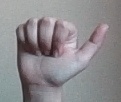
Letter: dhad